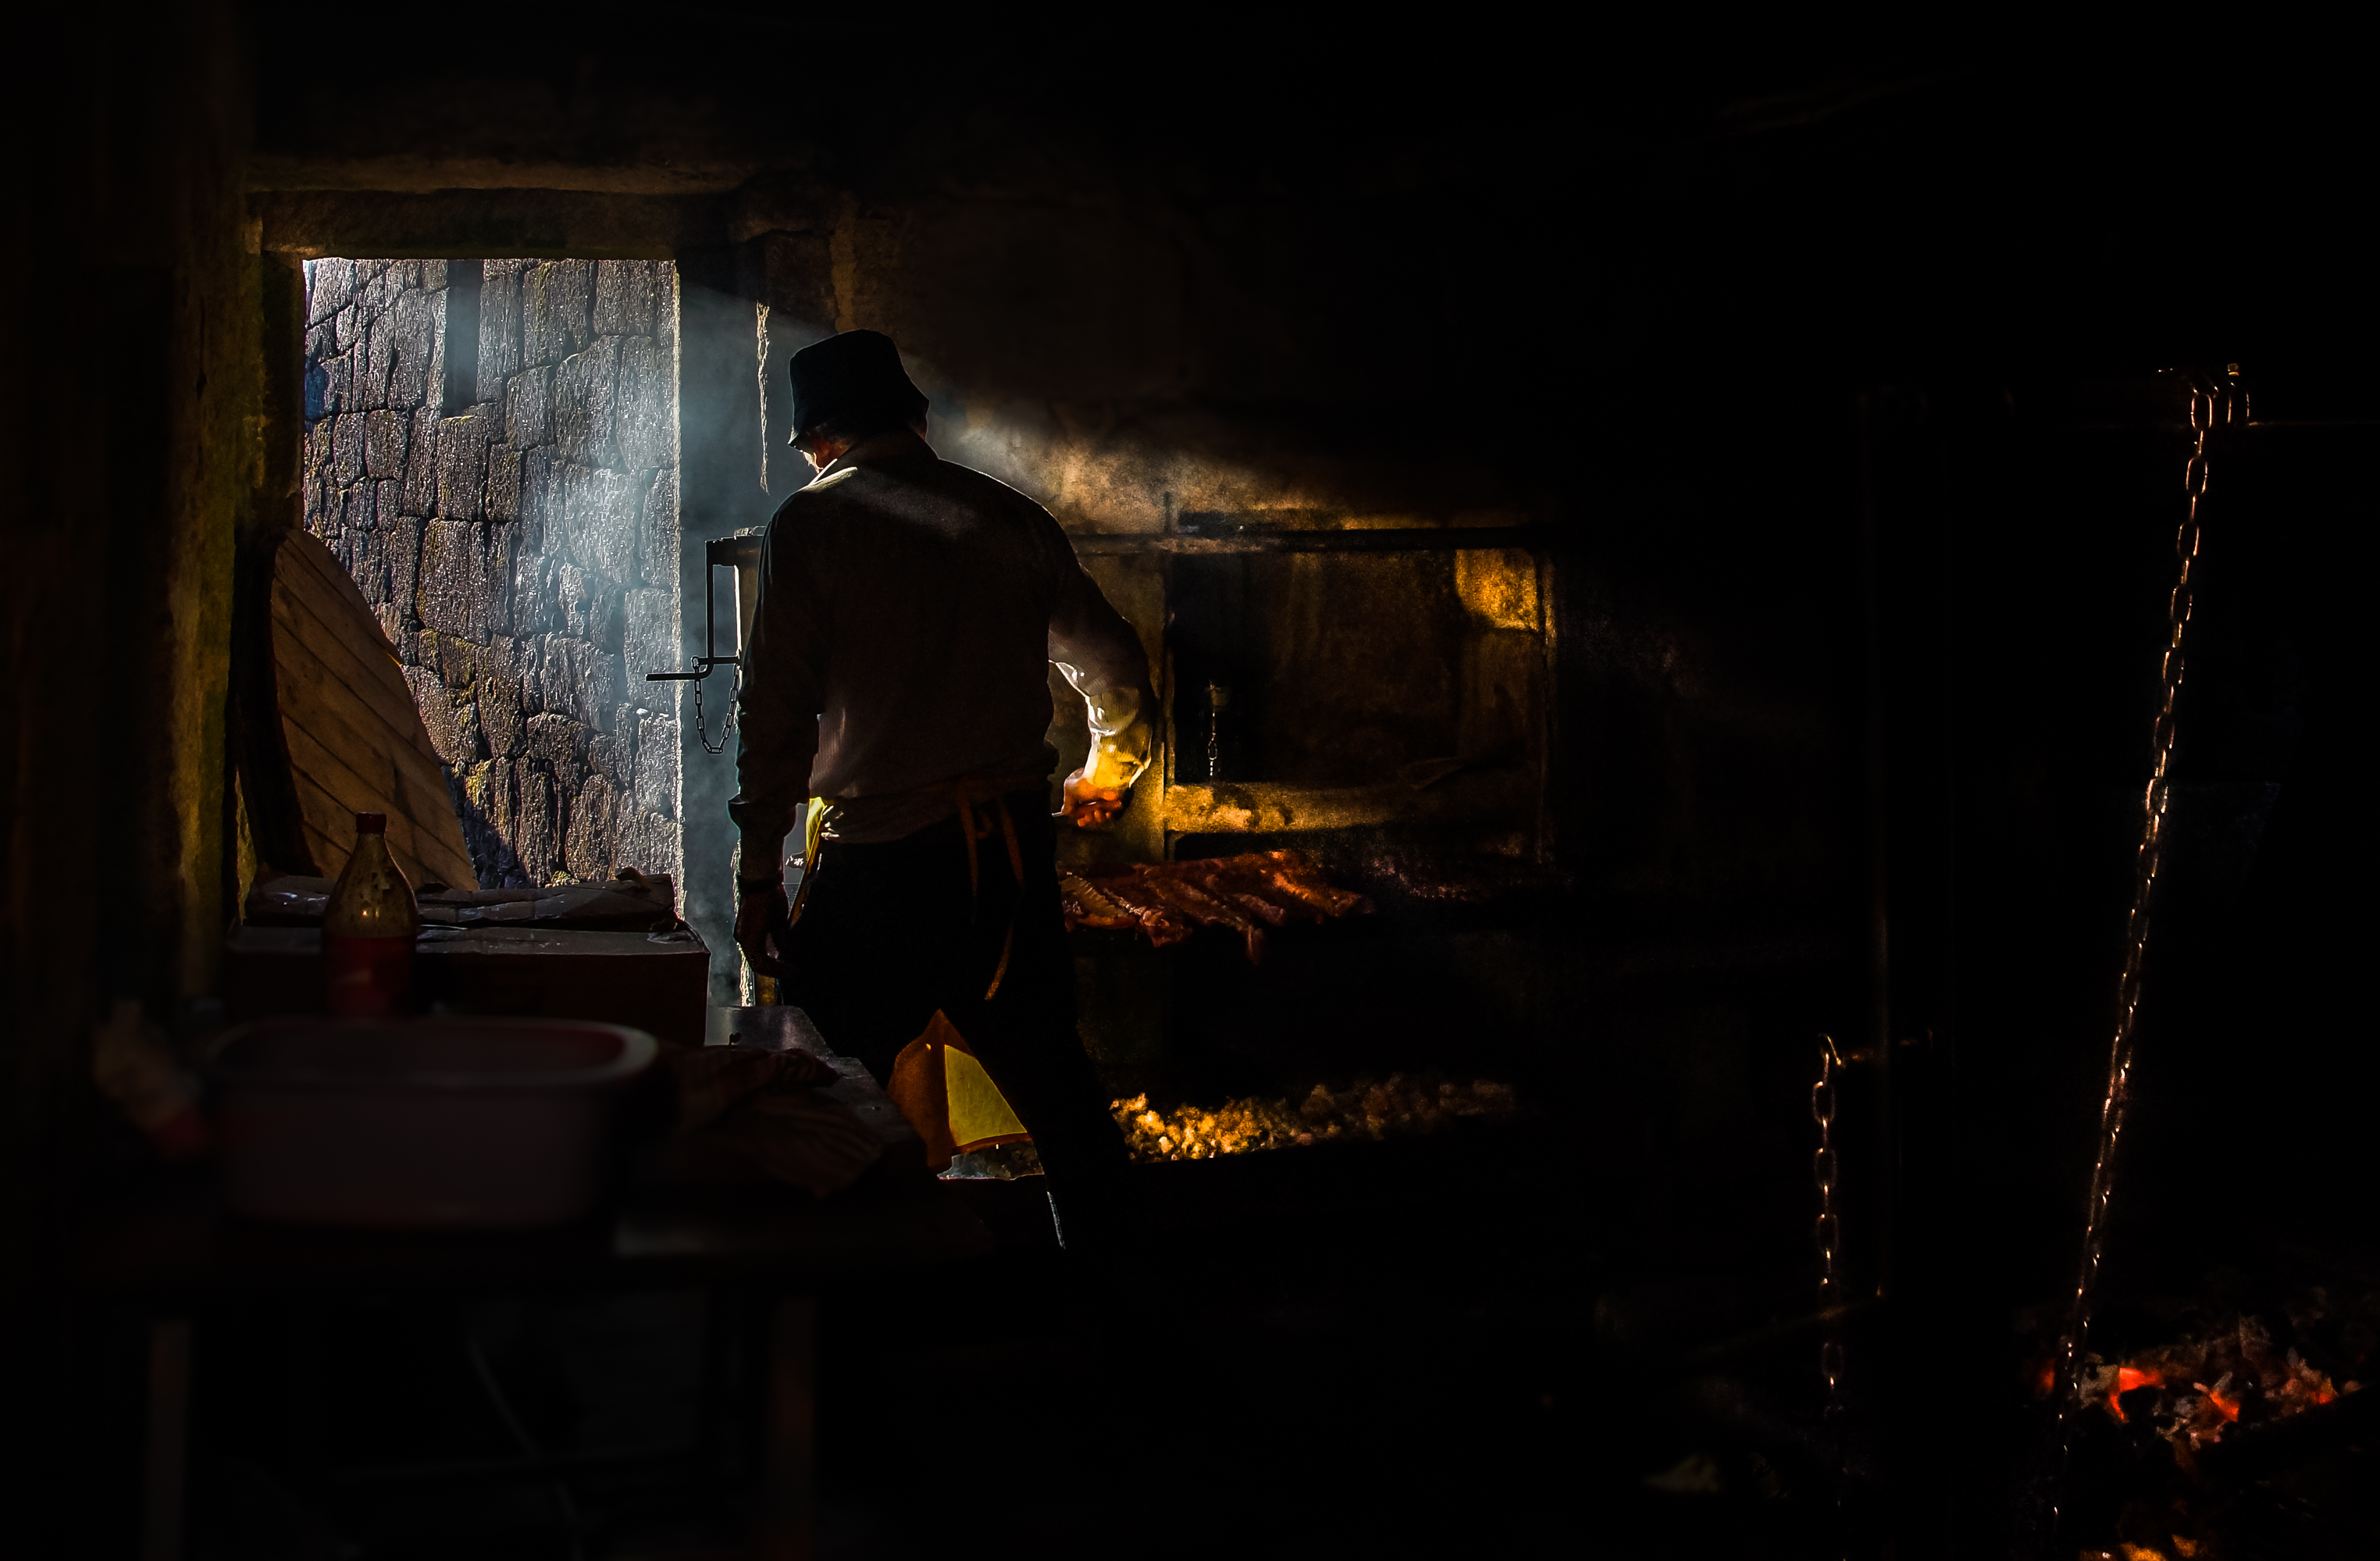
light, people, night, darkness, spain, gente, galicia, pontevedra, a77, espana, screenshot, ggl1, gaby1, xovesphoto, sonya77, 18250, tamron18250mm, alama, overdugo, festadosespantallos